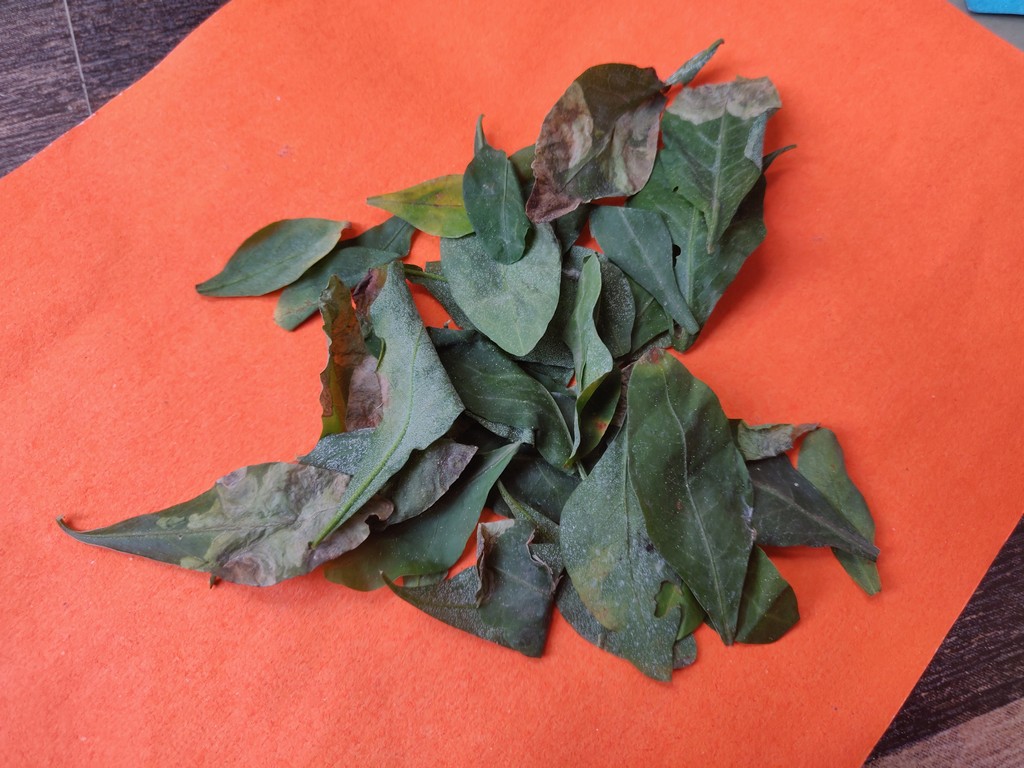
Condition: Unhealthy
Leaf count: multiple
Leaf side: unknown